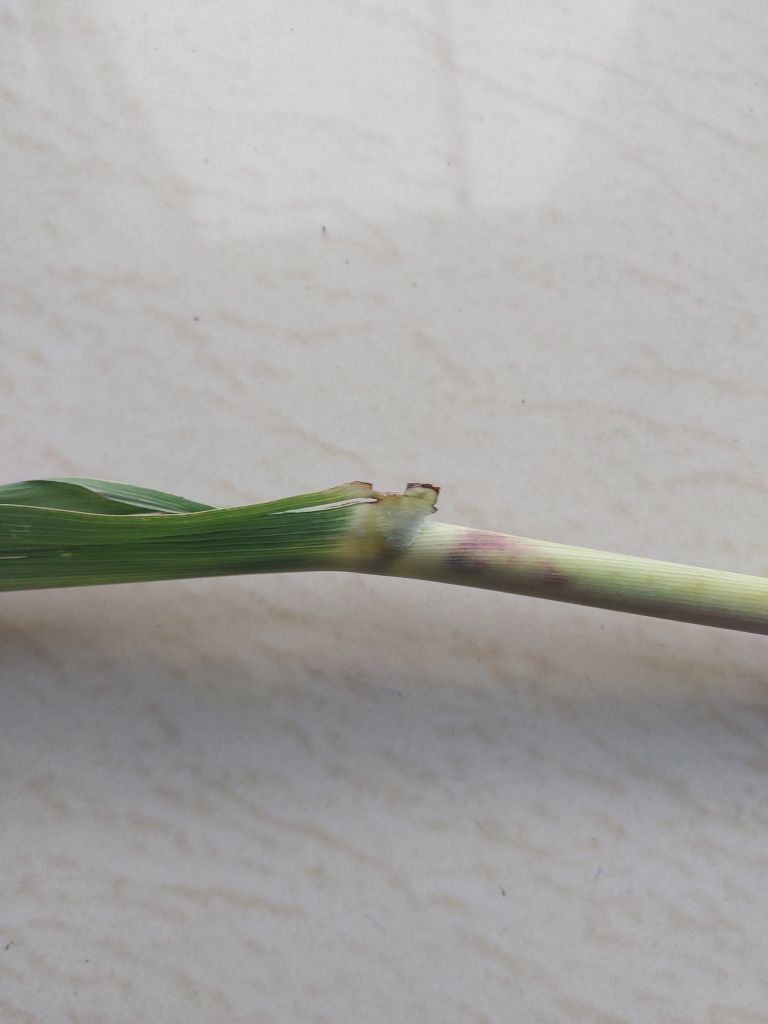
Label: Pokkah Boeng